Antrim Fortress Royal Engineers

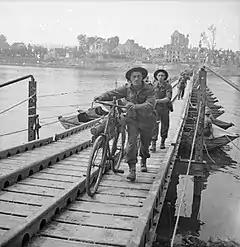
An FBE pontoon bridge in France, 1944.

591 Parachute Sqn was unlucky on D Day: some of its aircraft had to turn back and others were widely scattered. None of 2 Trp arrived to take part in the Battle of Merville Gun Battery, and their engineering stores were lost in marshes, so although the battery was captured the paratroopers could not fully destroy the guns before withdrawing. The rest of the squadron's 'sticks' landed far and wide. The OC, Maj Wood, his second-in-command, a troop commander, two other officers and a number of ORs were captured. Although the second-in-command (Capt Gordon 'Bud' Davidson) managed to escape and rejoin, it fell to a troop commander and a handful of other offices and men to do what they could. The chief task was to remove anti-glider poles ('Rommel's asparagus') from Landing Zone N; luckily it proved unnecessary to use explosive and the poles could be cleared by hand. Two landing strips were ready when the first gliders arrived at 03.20 on 6 June. Two more strips were prepared for the following evening's mass fly-in of gliders bringing reinforcements and supplies. Meanwhile, other members of 591 Para Sqn assisted 13th (Lancashire) Parachute Battalion in clearing Ranville, and the squadron then collected the mines that had been dropped and laid them to defend the landing zone. Captain Davidson was promoted to command the 'Antrims'.